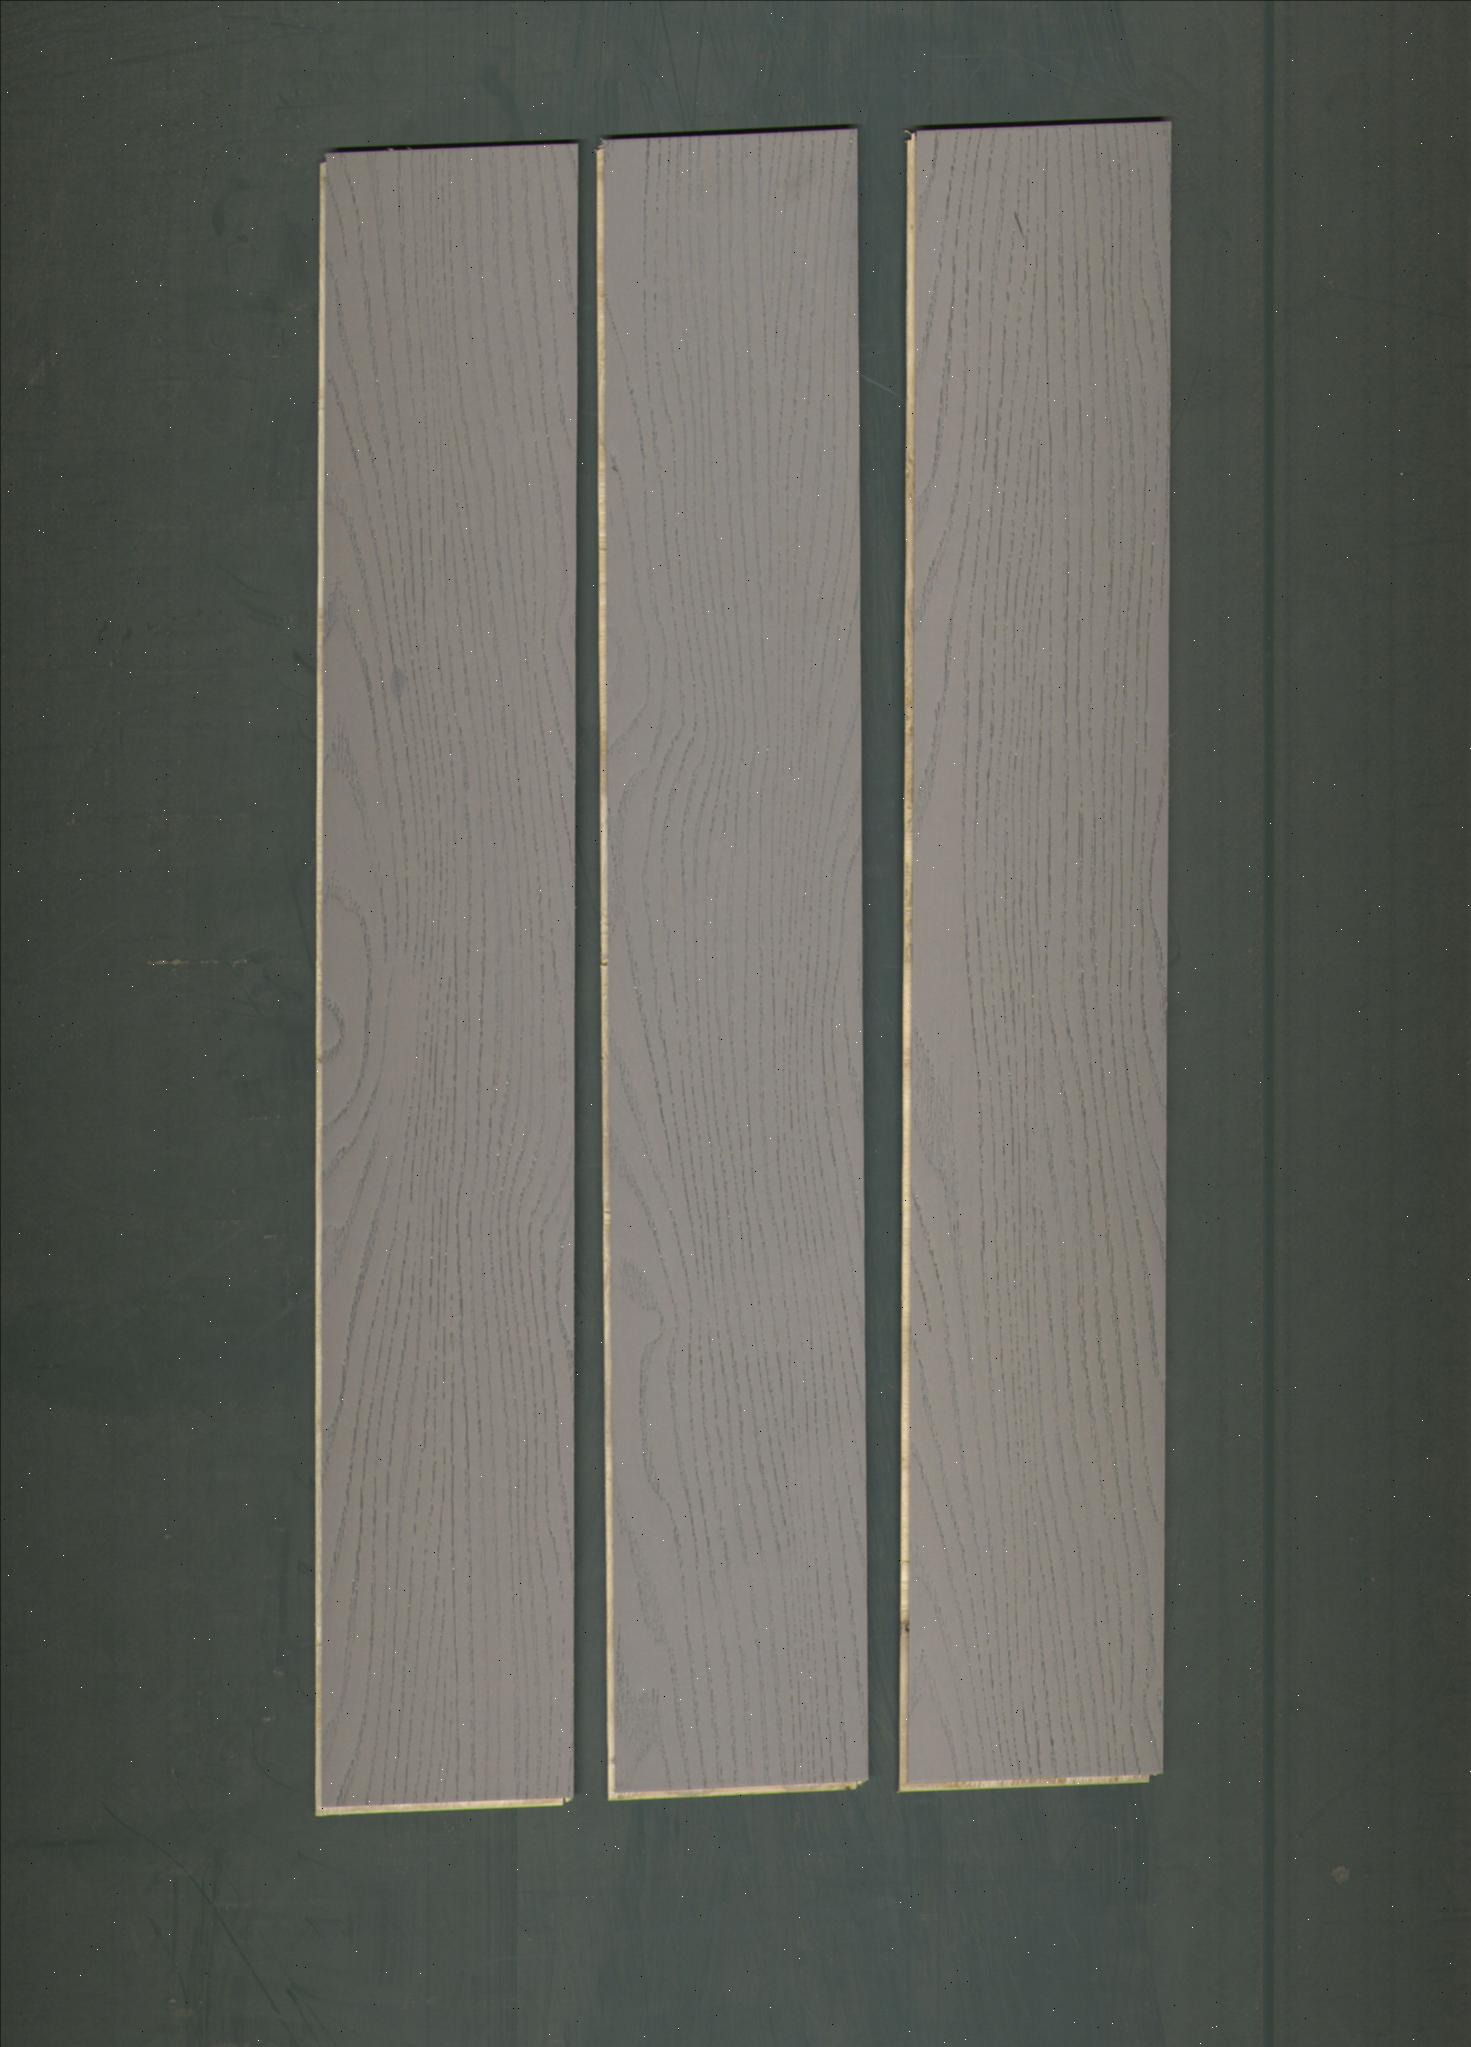
Label: mixers